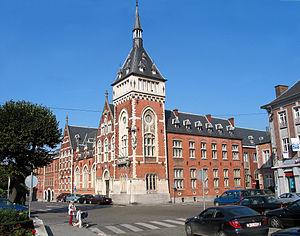
Nivelles (Belgique), l'ancien palais de justice (1888-1891).
Nivelles est une ville francophone de Belgique située en Région wallonne dans la province du Brabant wallon, chef-lieu de l'arrondissement administratif et judiciaire de Nivelles.
16 janvier : craignant des débordements liés à une potentielle grève générale, les autorités mettent les troupes militaires en état d'alerte.